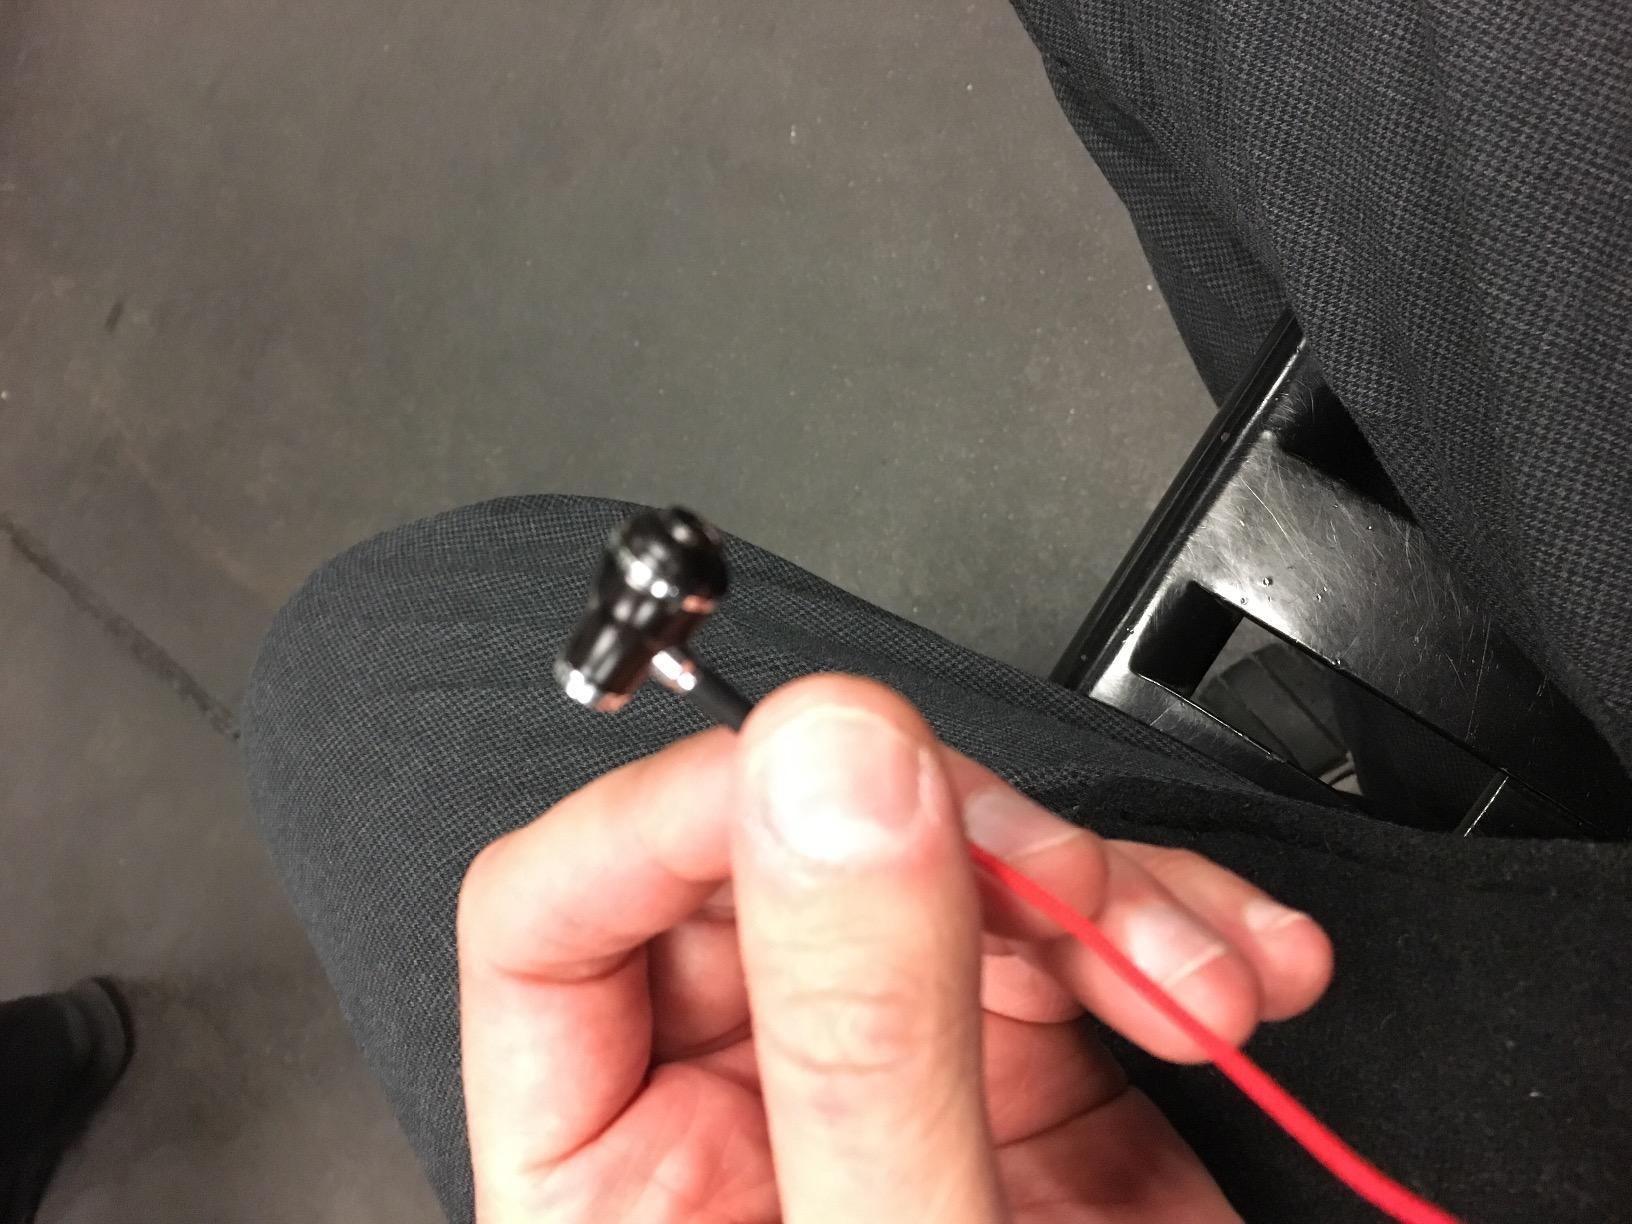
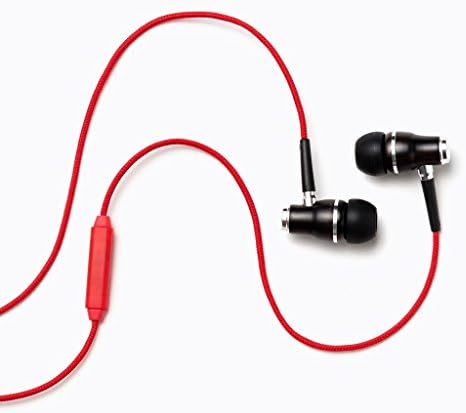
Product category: headphones
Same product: yes